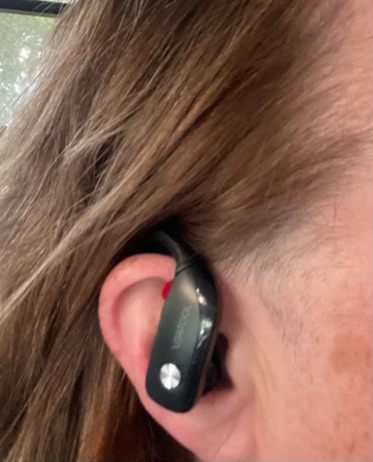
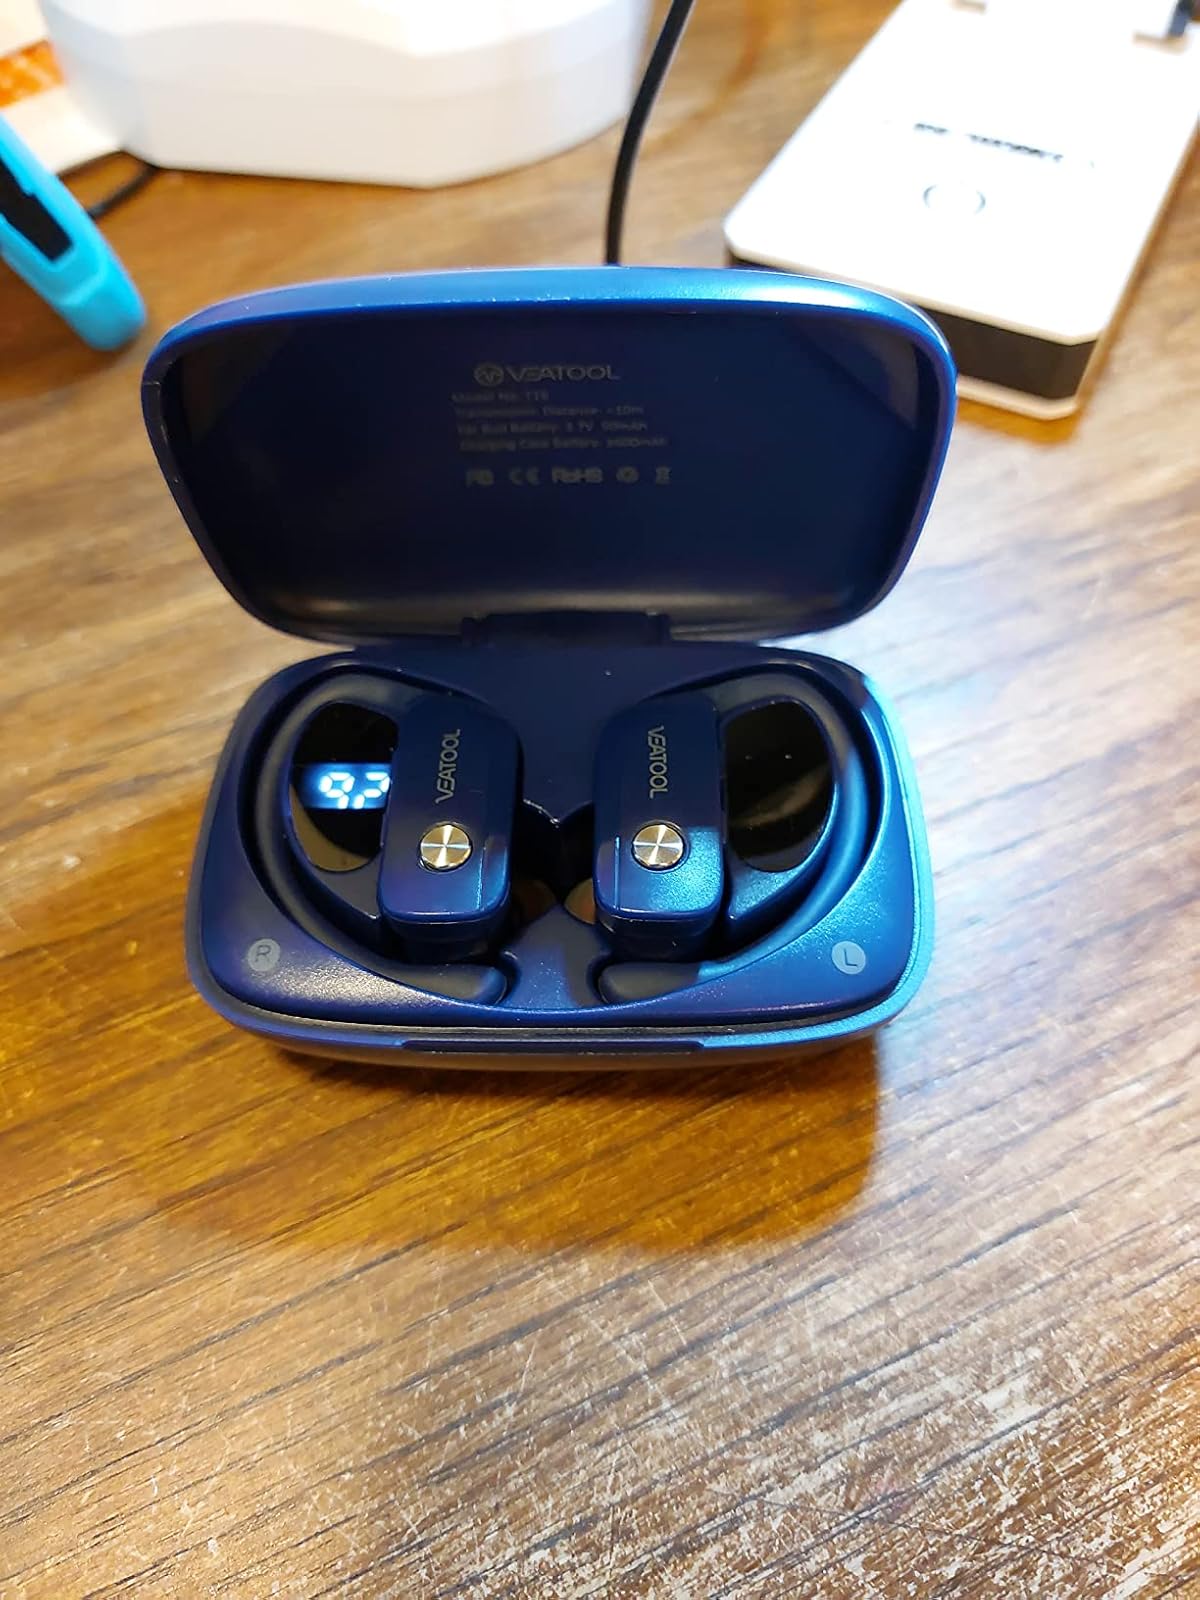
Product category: earbuds
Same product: no